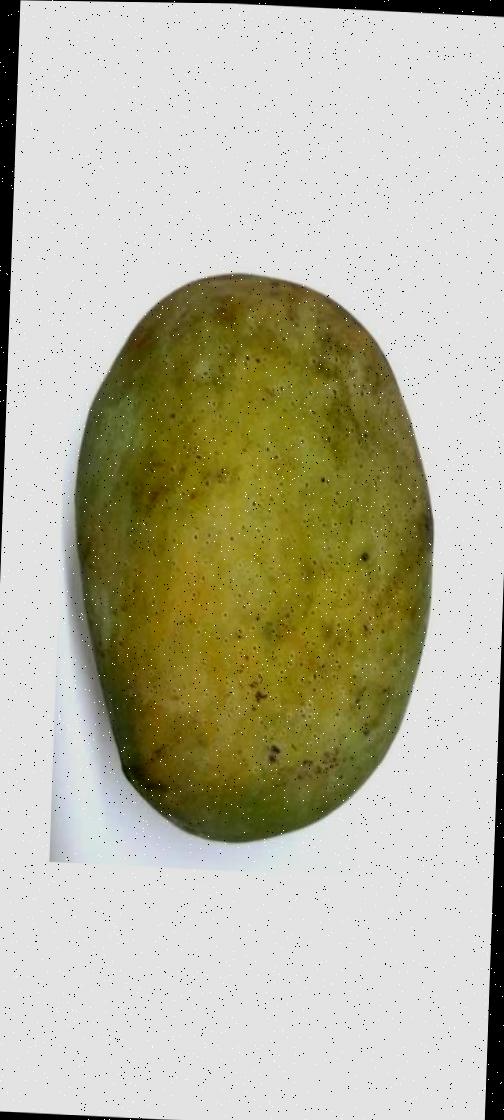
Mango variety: Fazli Classic